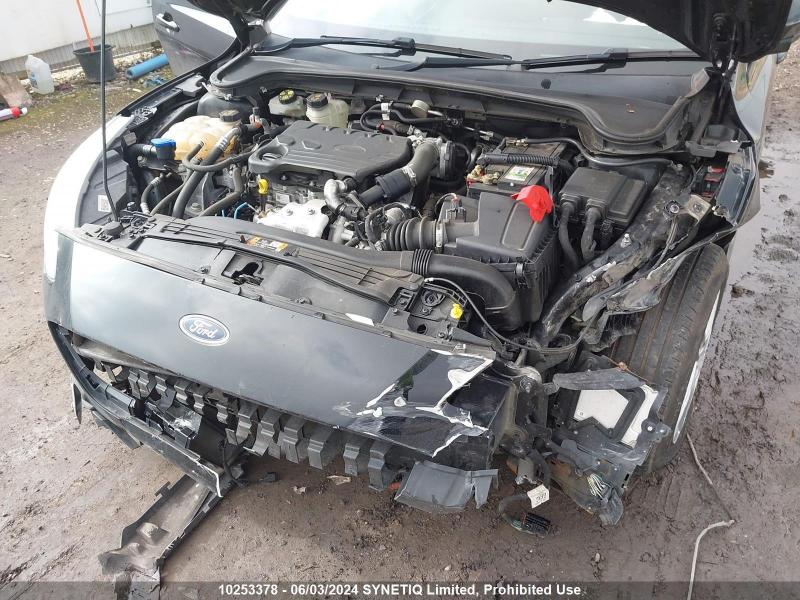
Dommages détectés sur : pare-choc avant, aile avant gauche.
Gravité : majeur